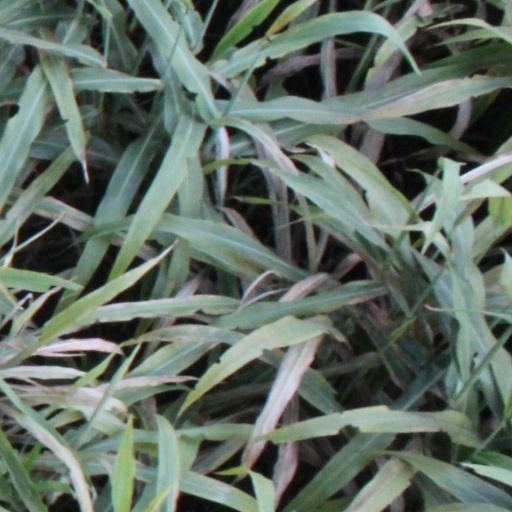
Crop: sorghum